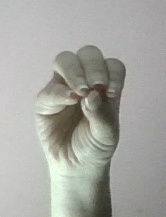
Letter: ha